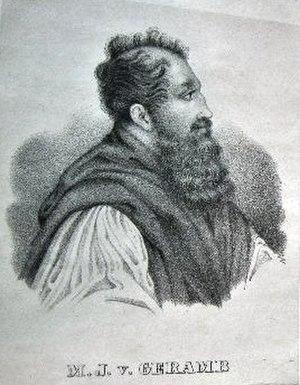
Ferdinand de Géramb, est un militaire, aventurier, et moine franco-autrichien. Il fut l'un des restaurateurs en France de l'ordre cistercien de la Stricte Observance.
L'abbaye Notre-Dame du Port du Salut, anciennement abbaye du Port-Ringeard, est un monastère cistercien français, d'observance trappiste, situé à Entrammes, dans la Mayenne.